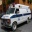
Label: ambulance